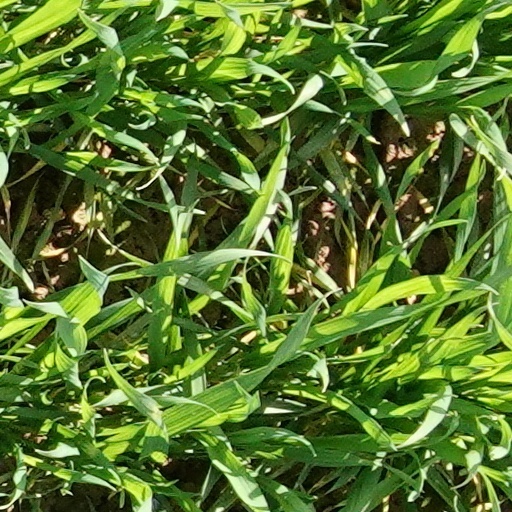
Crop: wheat